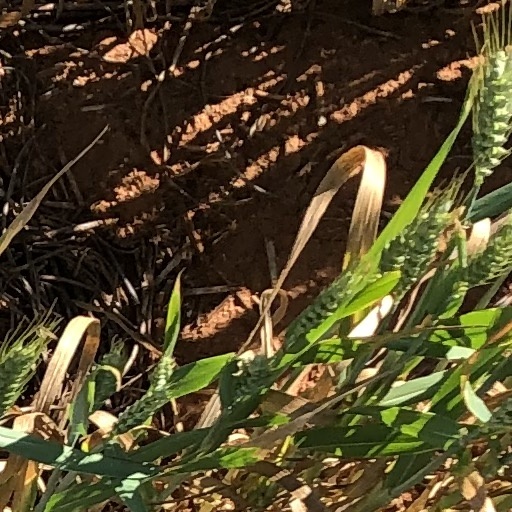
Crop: wheat